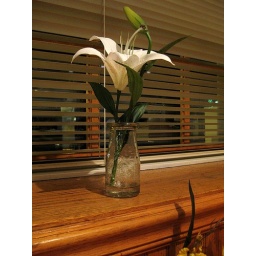
A pretty flower at our table at Country House Restaurant in Alsip